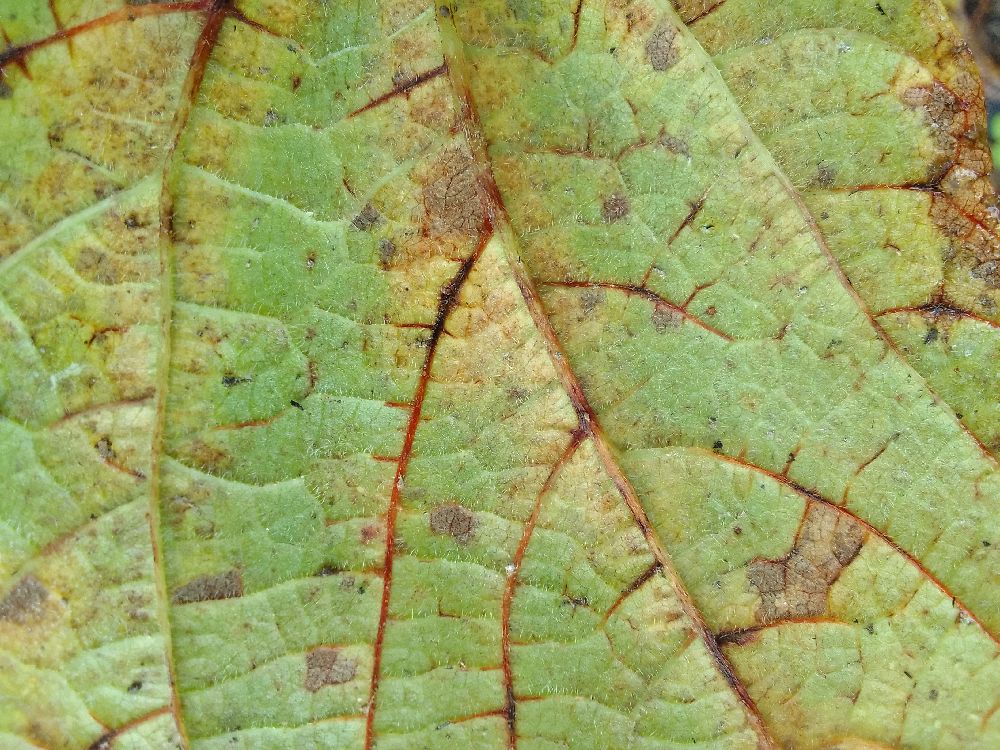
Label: anthracnose